Gulf Oil

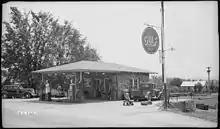
Gulf filling station in Jasper, Tennessee, c. 1939

In 1934, the Kuwait Oil Company (KOC) was formed as a joint venture by Anglo-Persian Oil Company (APOC) now BP, and Gulf. Both APOC and Gulf held equal shares in the venture. KOC pioneered the exploration for oil in Kuwait during the late 1930s. Oil was discovered at Burgan in 1938, but it was not until 1946 that the first crude oil was shipped. Oil production started from Rawdhatain in 1955 and Minagish in 1959. KOC started gas production in 1964. It was the cheap oil and fuel being shipped from Kuwait that formed the economic basis for Gulf's diverse petroleum sector operations in Europe, the Mediterranean, Africa, and the Indian subcontinent. These last operations were coordinated by Gulf Oil Company, Eastern Hemisphere Ltd. (GOCEH) from their offices at 2 Portman Street in London W1. While serving as General Manager and Vice President of Gulf Oil, Willard F. Jones facilitated the expansion of crude oil import from Kuwait, a nation that was - at the time - a yet incipient supply region to the United States. This expansion program implemented by Robert E. Garret and Jones consisted of construction of a fleet of supertankers and was meant to "result in a sharp increase in the processing of crude oil and various petroleum products at a time when the domestic demand for (such) products (was) at an unprecedented peak."